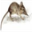
Label: shrew